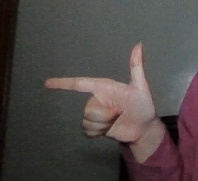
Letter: yaa